Isaac Rosnosky

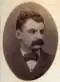
Isaac Rosnosky, Massachusetts House of Representatives

Isaac Rosnosky (November 6, 1846 – February 12, 1909) was a Prussian-born Jewish-American businessman and politician from Boston. He was the first Jew to be elected to the Boston City Council or the Massachusetts state legislature.